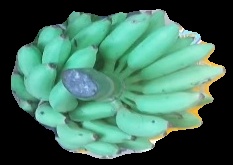
Variety: elakki-bale
Grade: grade2